Polaski King House

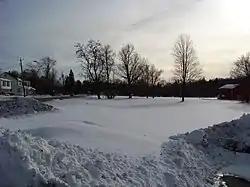
Looking south from 2200 Valley Drive; 2270 Valley Drive stood just north of the distant cemetery

The Polaski King House was a Federal style house located at 2270 Valley Drive in Syracuse, New York. It was built around 1810 of brick laid in a Flemish bond pattern on a limestone foundation. Polaski King was an early settler of what was then Onondaga Hollow. He founded the first school in the settlement and was involved in local government. The house is no longer standing.